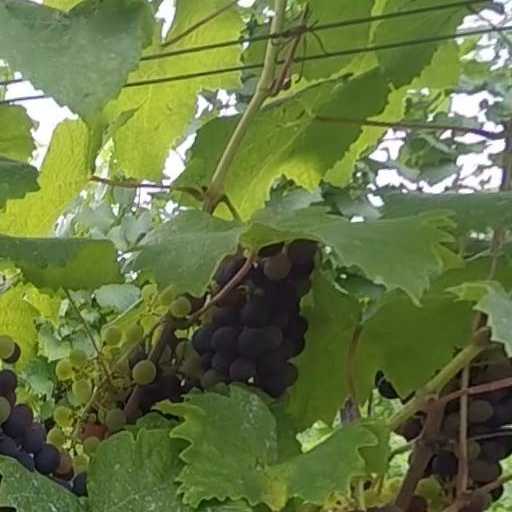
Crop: grape